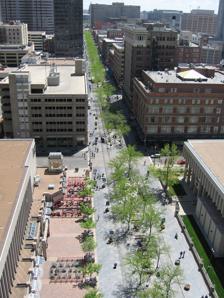
Building: 16th Street Mall
Country: United States of America
Year built: 1982
Pedestrian and transit mall in Denver, Colorado, United States 16th Street Mall as seen from the Daniels & Fisher Tower The 16th Street Mall is a pedestrian and transit mall in Denver, Colorado that opened in 1982. The mall, 1.25 miles (2 kilometers) long, runs along 16th Street in downtown Denver, from Wewatta Street (at Union Station ) to the intersection of 16th Avenue and Broadway (at Civic Center Station). The intricate granite stone sidewalks and streets were designed by architect I.M Pei to resemble the scale pattern of the western diamondback rattlesnake . It is home to over 300 stores, 50 restaurants, and the Denver Pavilions shopping mall. In April 2022, construction started on a $149-million multi-year rebuild of the 40-year-old infrastructure, expected to finish in late 2024. History 16th Street Mall looking northwest past Tremont Place Before the mall was built, downtown Denver experienced rates of bus congestion, especially on 16th and 17th streets, where more than 600 bus trips per day operated in 1970s, creating both air pollution and traffic congestion. The design of the area also discouraged pedestrian activity. The solution proposed by the downtown Denver business community and the Regional Transportation District (RTD) was to build two bus transfer stations at either end of 16th Street and connect the two with a pedestrian mall that would include a free transit shuttle bus service. The final design was drawn up by noted architecture firm I. M. Pei & Partners , in collaboration with the urban design and landscape architecture firm, OLIN . Construction was funded by a $75 million grant from Federal Interstate Highway Transfer Funds and the Federal Urban Mass Transit Administration , with RTD providing a local match. It took crews two years to install trees, lights, and granite pavers along the mall. The mall opened on October 4, 1982, and over 200,000 people attended the opening day ceremonies. The mall initially stretched between Market Street (the site of the Market Street Station) and Broadway (the site of Civic Center Station). Light rail service was added on California and Stout in 1994, creating a third transit hub along the mall. RTD purchased Union Station in 2001 and started the process of redeveloping the historic station along with 19.85 acres (8.03 ha) of land in LoDo , to create a new transit hub that would replace Market Street Station. To enable the project, the 16th Street Mall was extended from Market Street to Wynkoop Street in 2001, and to Union Station in 2002 to coincide with the completion of the new light rail spur to the station. In May 2014, RTD opened a new underground bus concourse at Union Station, and Market Street Station was closed. The land was sold to a developer for $11 million, which helped fund the redevelopment of Union Station, and the station site was transformed into a mixed-use building with residential, office, retail and restaurant space. MallRide Third-generation battery electric MallRide bus A free shuttle bus service , operated by the Regional Transportation District (RTD), known as the MallRide , operates along the length of the mall, and continues north on 16th Street to Denver Union Station . Buses stop at every intersection along the route. MallRide Legend Union Station A B E G N W Wewatta St Wynkoop St Wazee St Blake St Market St Larimer St Lawrence St Arapahoe St Curtis St Champa St Stout St D H L California St D H L Welton Pl Glenarm Pl Tremont Pl Court Pl Cleveland Pl Civic Center Station (Broadway) This diagram: view talk edit The service was introduced when the mall opened in 1982. It originally traveled between Market Street Station and Civic Center Station (16th & Broadway), two hubs for RTD buses at either end of downtown. Light rail service was added at 16th & California and 16th & Stout stations in 1994, creating a third transit hub along the mall. In May 2014, Market Street Station was closed and replaced with the Union Station Transit Center. Today, the route continues to provide a connection between the A Line , B Line , C Line , E Line , W Line and the underground bus concourse at Union Station; the D Line , F Line , H Line , and L Line at 16th & California and 16th & Stout stations ; and the bus concourse at Civic Center Station. RTD estimates the MallRide shuttle removes nearly a thousand daily bus trips from the streets of downtown Denver, reducing traffic congestion and improving air quality. As part of the Union Station Transit Center opening, RTD introduced the MetroRide service, which operates parallel to the MallRide on 18th and 19th Streets, but operates much faster by making far fewer stops between Union Station and Civic Center Station. With the start of the 2022-2024 mall reconstruction project, the MallRide shuttle service is detoured, in phases, to parallel one-way streets, 15th and 17th Streets. The MallRide has always used a fleet of right-hand-drive buses that were custom-designed and purpose-built. The right-hand-drive setup gives the operators a better view of passengers entering and exiting the buses from the right-hand side and of pedestrians who often 'wander' around the open mall and get close to the buses that can travel up to 25 mph (40 km/h). The first-generation buses which were used until 1999 were diesel-powered and front-wheel drive. The second-generation "EcoMark" buses were introduced in 1999 and were series hybrids with batteries charged by a 70 hp (52 kW) 1.6-litre compressed natural gas Ford engine. The third-generation BYD K10MR buses were introduced in 2016 and are battery electric . Impact as an urban space 16th Street Mall with Colorado State Capitol in background The Project for Public Spaces says of the Mall that it "provides the entire downtown with shuttle bus circulation and high quality pedestrian access to Union Station. However, its success as a place has to do with its edge uses, over 300 shops and 50 restaurants that line the Mall with cafés, window displays, and buskers." In summer 2014, and again in 2015, the Downtown Denver Partnership and Downtown Denver Business Improvement collaborated on several Meet in the Street Sunday events, rerouting the Mall Shuttle to adjacent streets and opening much of the mall to pedestrians and cyclists, and featuring various activities to bring people together. References